Bentley Continental GT

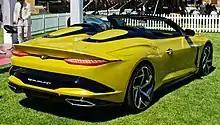
Bentley Mulliner Bacalar rear view

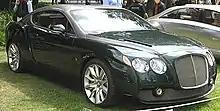
Bentley GTZ front view

The press release announcing a third-generation Continental GT was made on 29 August 2017. The model made its physical debut when it was unveiled at the 2017 Frankfurt Motor Show where it drew a huge crowd. Production began in 2018 with a base price of . In January 2019, Bentley announced it would celebrate its 100th birthday with a limited-edition car, likely based on the Continental GT, to debut at the Geneva auto show. November 2018 saw the debut of a 2019 Bentley Continental GT Convertible, to go on sale in 2019.